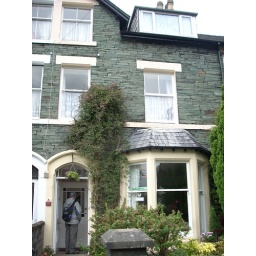
Our B&amp;amp;B: note the cool green slate-like stone that could be found all over the little town of Keswick.